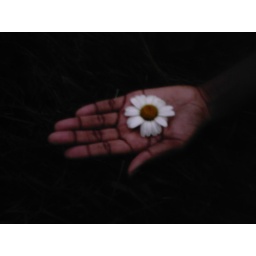
I love daisies the pic is way too dark u were supposed to see the green grass in the background.